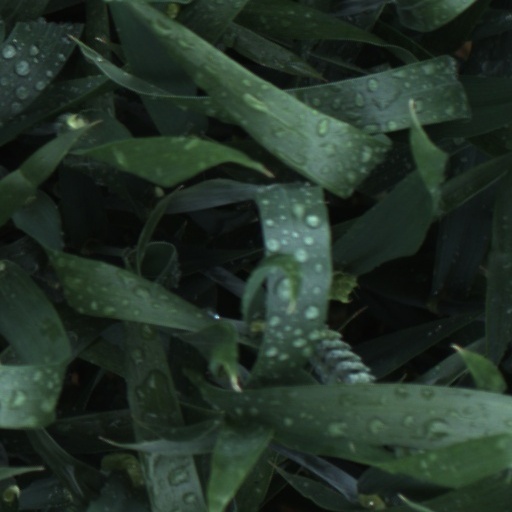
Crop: wheat